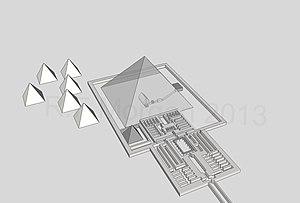
La pyramide de Pépi Iᵉʳ est une pyramide à textes située à Saqqarah sud en Égypte, au sud-ouest de la pyramide de Djedkarê Isési. La réputation de ce sanctuaire fut telle, que son nom de “Pépi-men-nefer” finirait par désigner toute l’agglomération à l’entour, et par métonymie celui de la capitale même, grécisé en Memphis située plus à l’est en contrebas de la vallée du Nil.